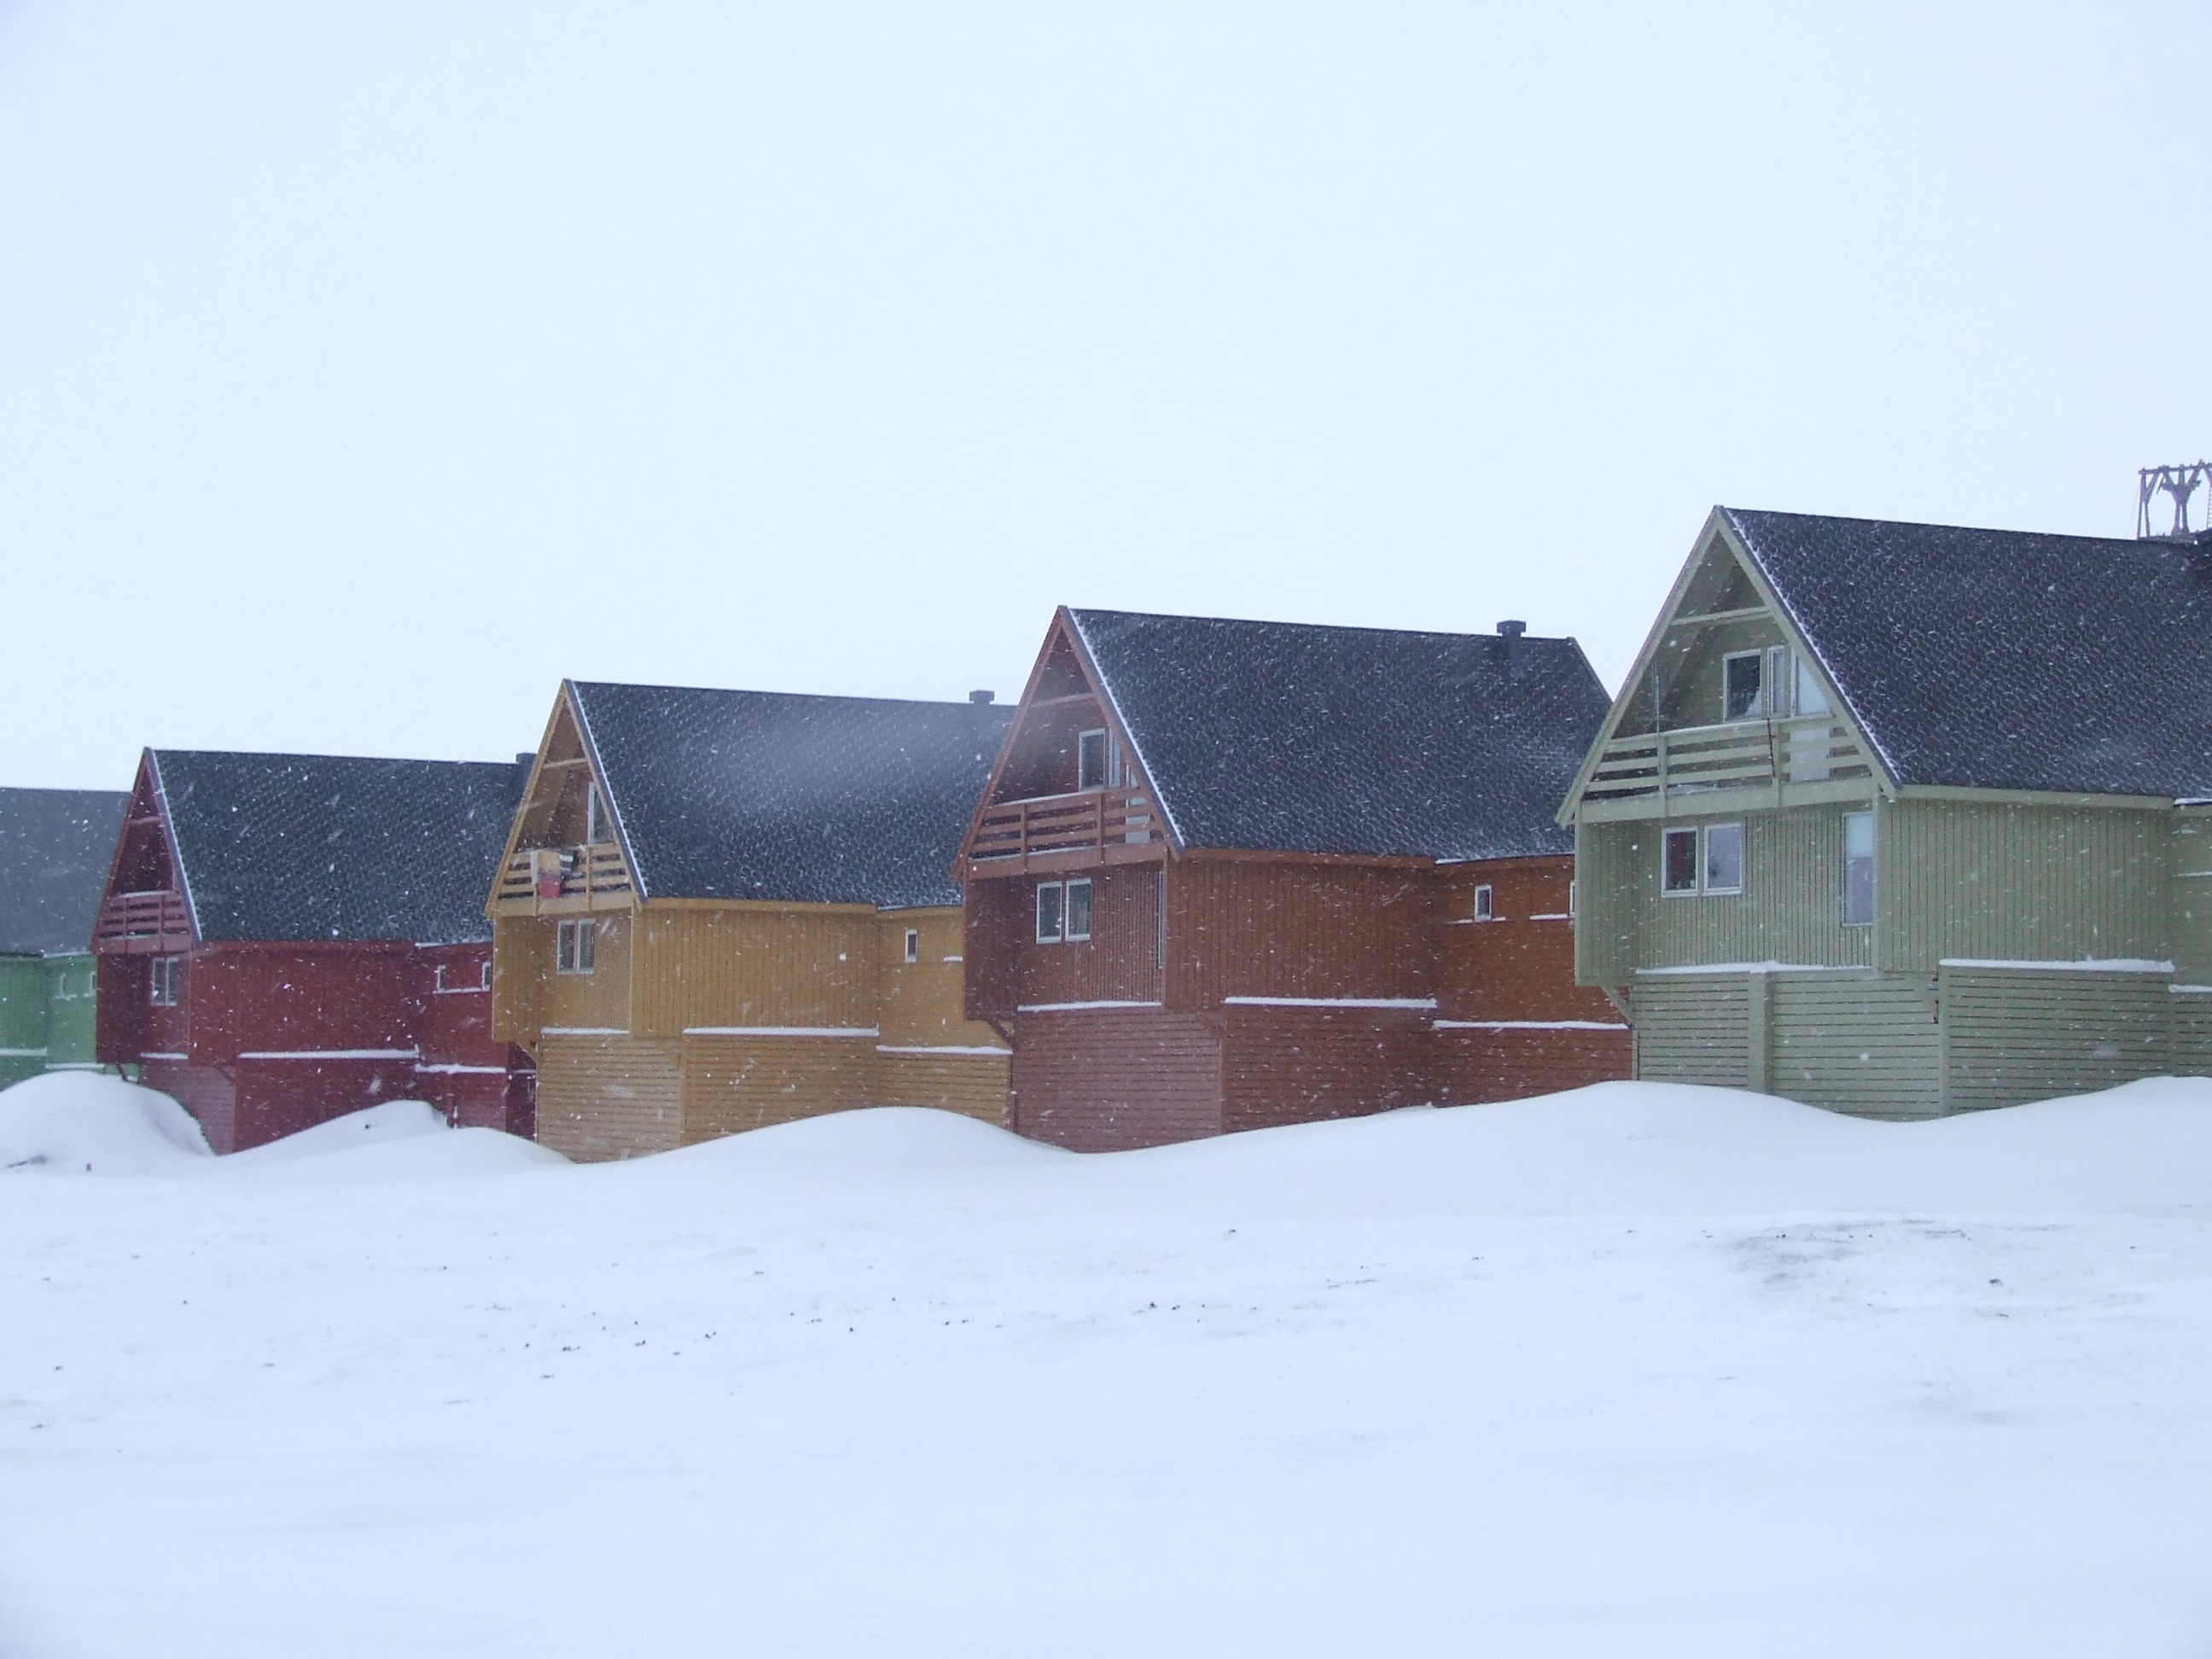
snow, winter, house, roof, home, weather, season, colors, houses, norway